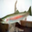
Label: trout